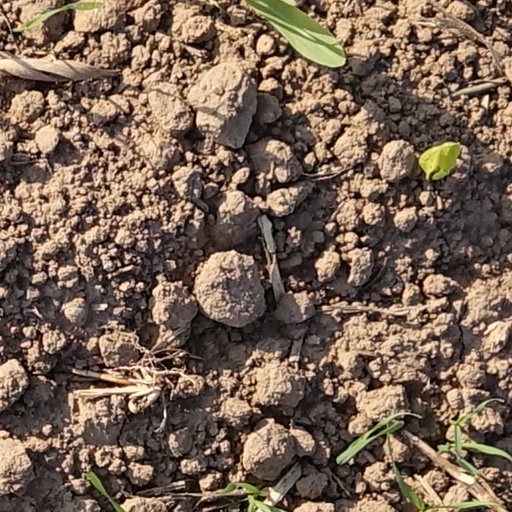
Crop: wheat